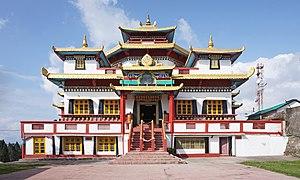
Monastère Zang Dhok Palri Phodang, Kalimpong, Inde
Le monastère Zang Dhok Palri Phodang est un monastère bouddhique de Kalimpong dans l'État indien du Bengale-Occidental.
Kalimpong est une ville située dans l'État indien du Bengale-Occidental. La ville est le siège principal de la subdivision de Kalimpong, une partie du district de Darjeeling. Une importante base militaire de l'Armée indienne est implantée à la périphérie de la ville.